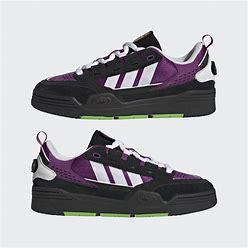
Brand: Adidas
Model: ADI2000